Back to the Past (film)

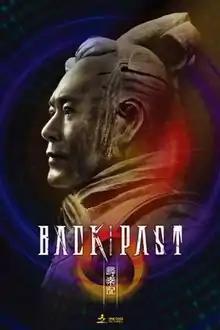
Teaser film poster

Back to the Past is an upcoming Hong Kong historical science fiction action film directed by Ng Yuen-fai and Jack Lai, with action direction by Sammo Hung. The film is a continuation of the 2001 television series, "A Step into the Past", which was based on Huang Yi's novel, "The Chronicles of Searching Qin". It stars the original cast members of the series Louis Koo, Jessica Hsuan, Raymond Lam, Sonija Kwok, Joyce Tang, and Michelle Saram reprising their roles from the series. Produced by Koo's One Cool Film Production, filming for "Back to the Past" in April 2019 in Guizhou and wrapped up on 7 July 2019.